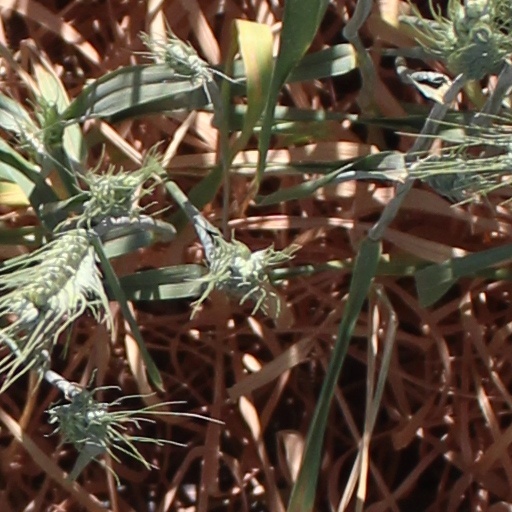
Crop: wheat